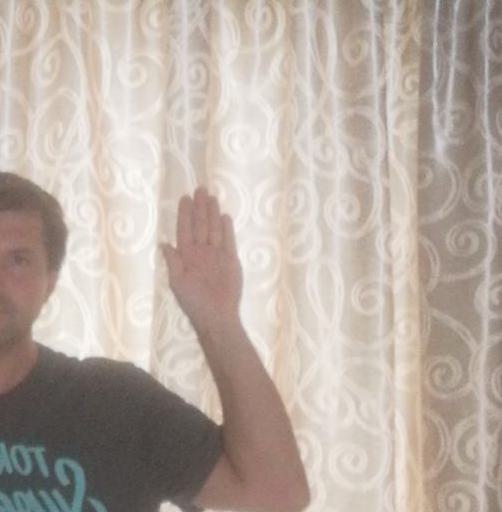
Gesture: stop